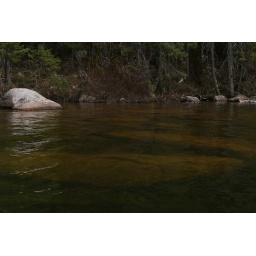
Dryberry Lake is easily one of the most picturesque lakes in Northwestern Ontario. Look at how clear the water is.....